Question: Please indicate a possible affordance area of the bottle that can be used for opening
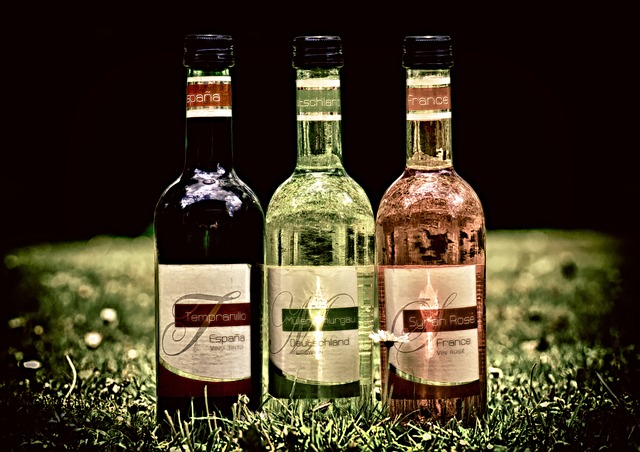
Answer: [291, 33, 345, 141]